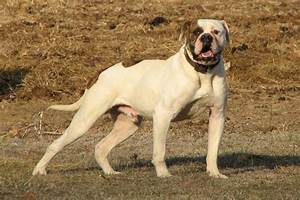
Label: dog